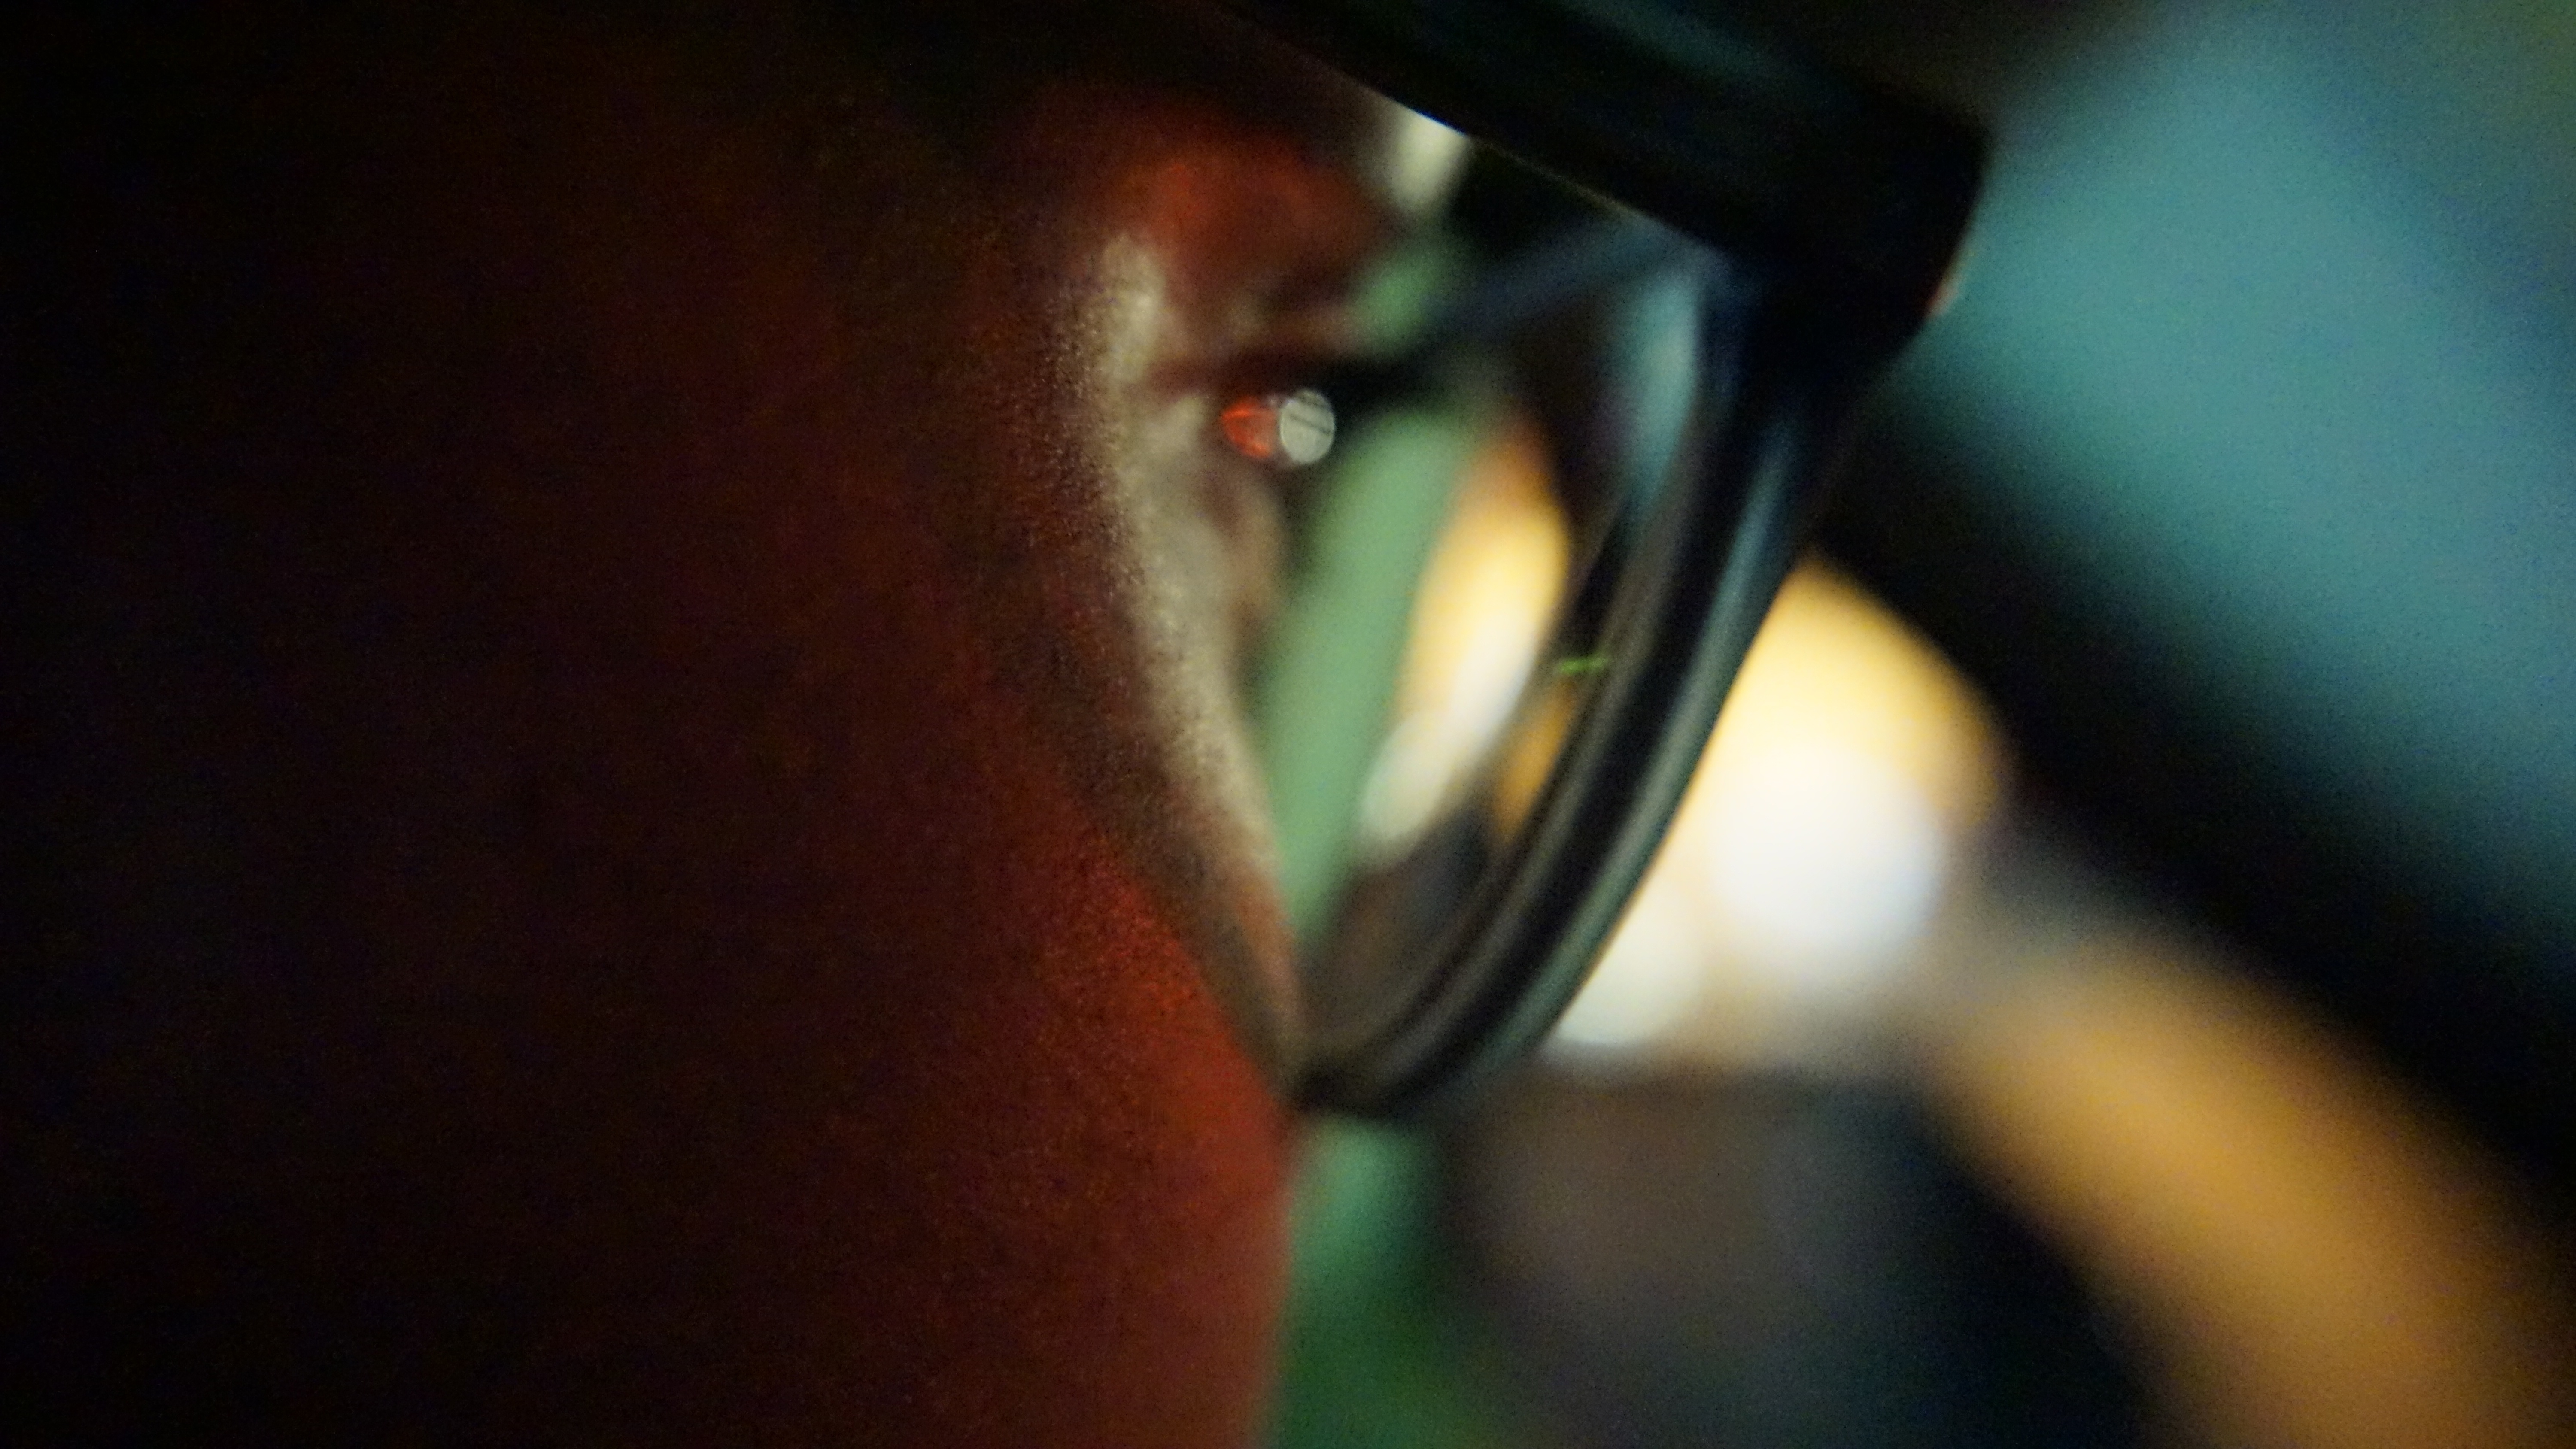
hand, light, photography, glass, green, red, color, darkness, black, close up, sunglasses, eye, glasses, organ, macro photography, sense, vision care